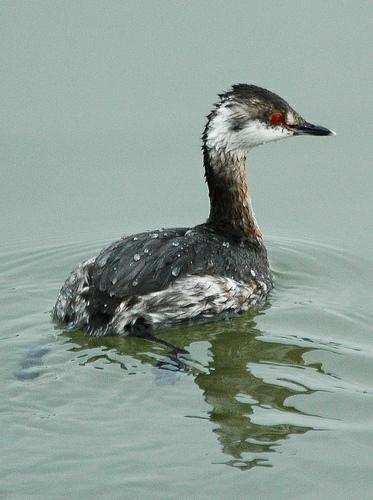
A photo of a horned grebe